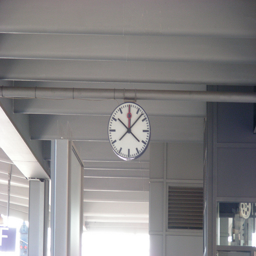
A clock hanging from the ceiling in a room.
An analog clock hanging from the roof of a parking garage.
A clock is attached to a pipe on the ceiling.
a clock sits atop of a hallway post
A clock hanging from a ceiling displaying "4:09"